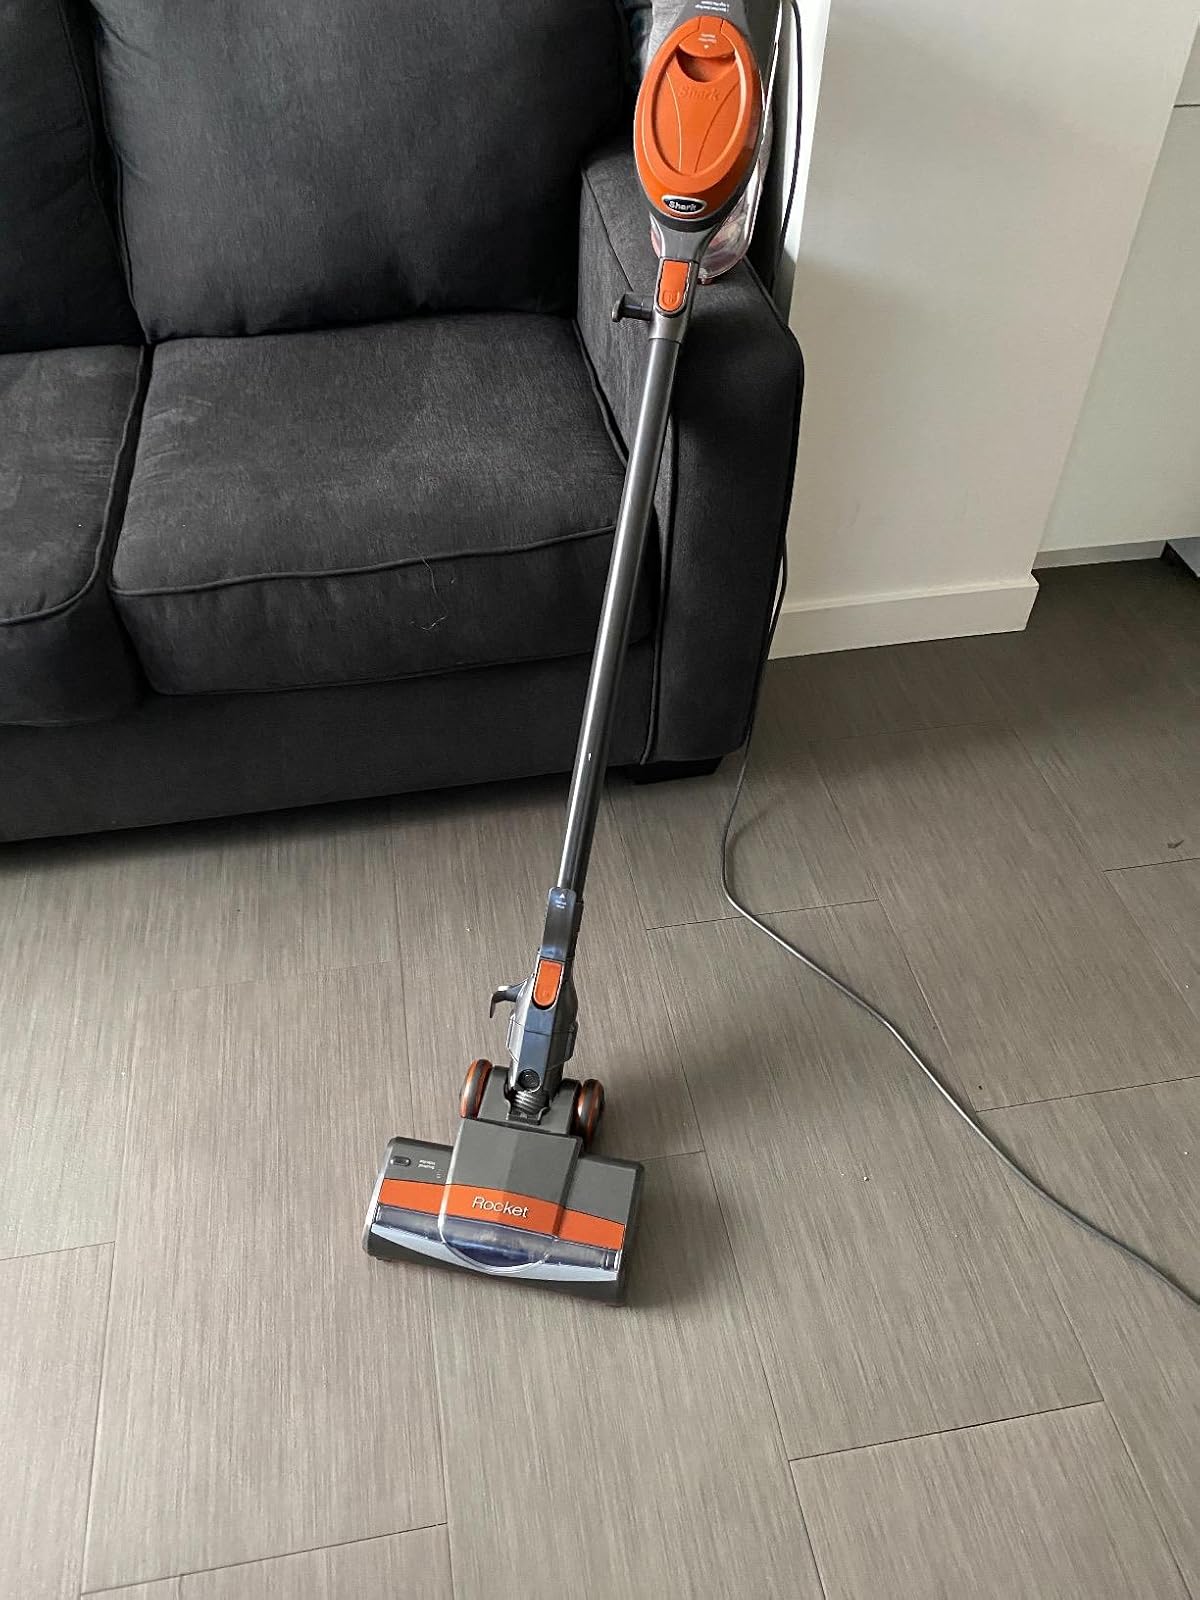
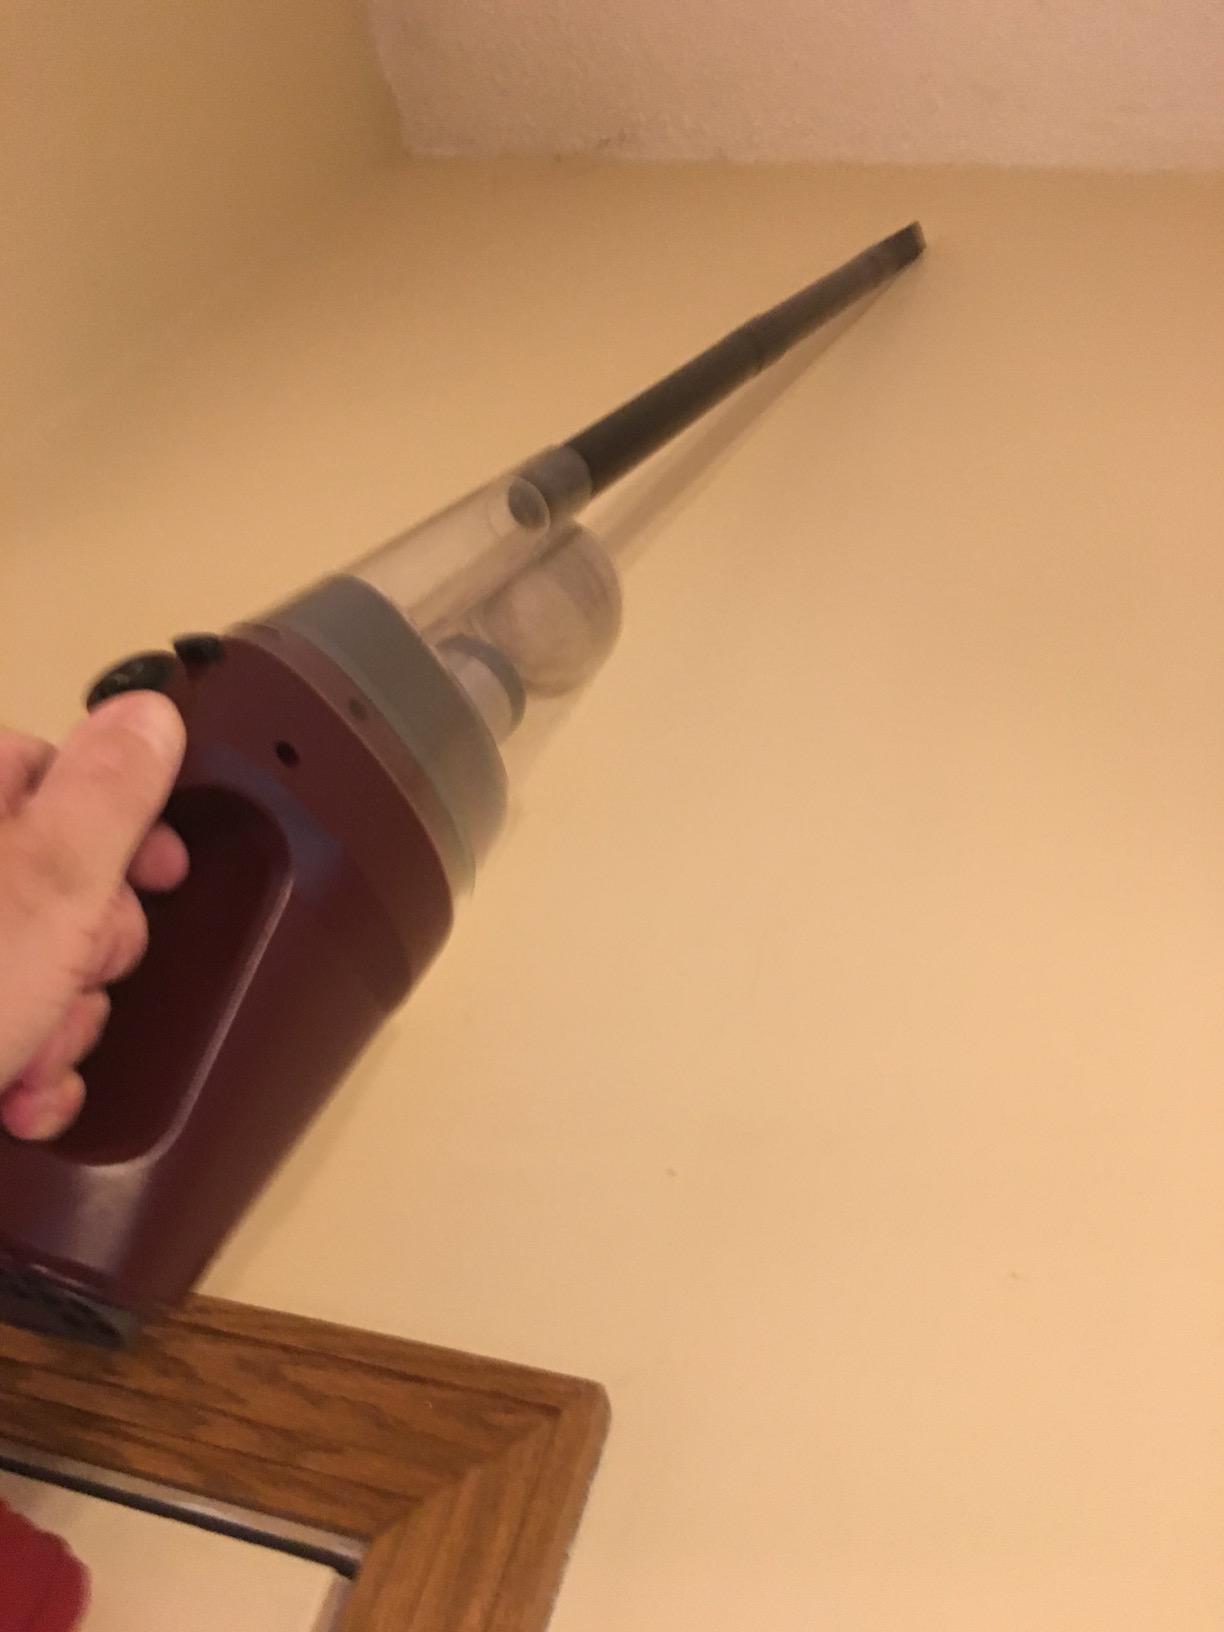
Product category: items_vacuum
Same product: no